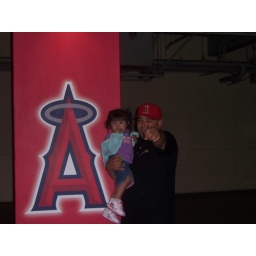
Cari and I near a Angel's draped building column